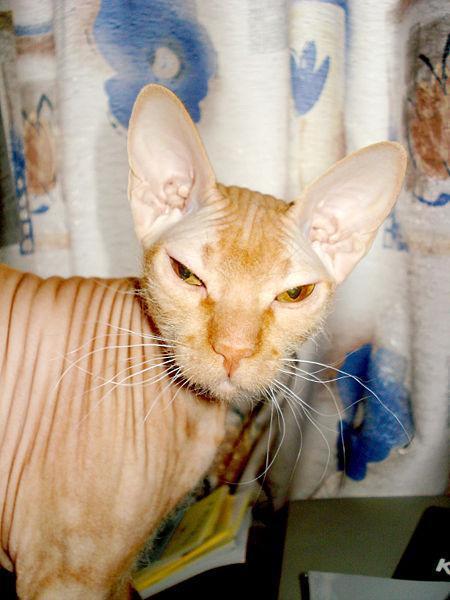
Sphynx